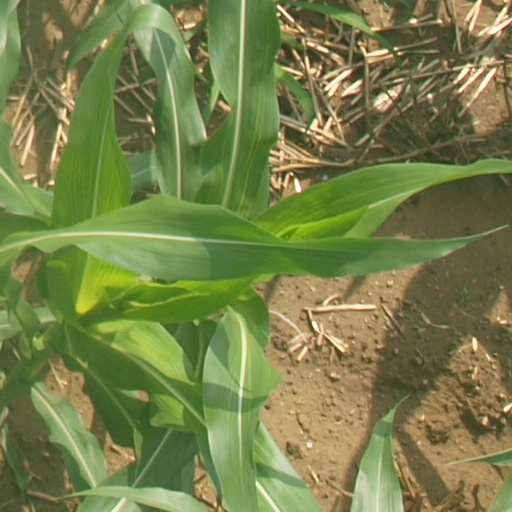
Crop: maize; corn